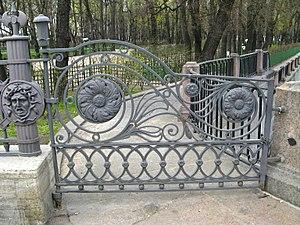
Louis Charlemagne-Baudet est un architecte russe représentant le style Empire, il est également connu comme « Charlemagne II » pour le différencier de sont frère aîné, Joseph-Jean Charlemagne.